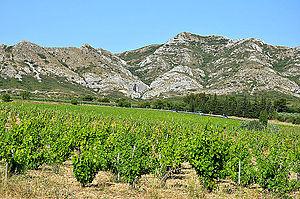
Alpilles près Les Baux-de-Provence
Un les-baux-de-provence est un vin d'AOC produit sur six communes autour des Baux-de-Provence, dans le massif des Alpilles, dans les Bouches-du-Rhône.
Le vignoble de Provence s'étend du sud d'Avignon jusqu'à Nice, sur la majeure partie de la Provence. Ce vignoble est marqué par une très grande hétérogénéité de situation tant pédo-géologique que climatique avec bien évidemment une dominance du climat méditerranéen strict mais également de zones plus froides où l'influence du vent est déterminante.